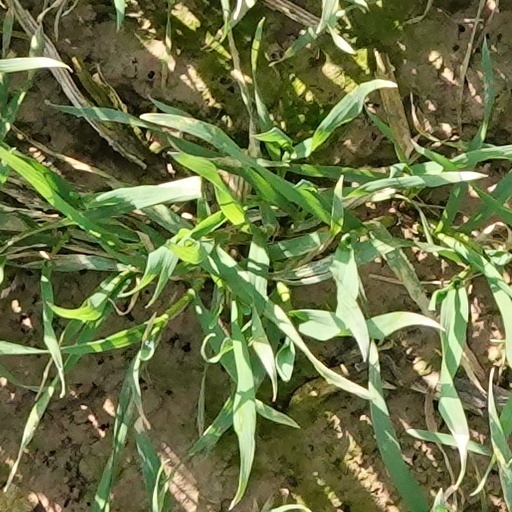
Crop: wheat